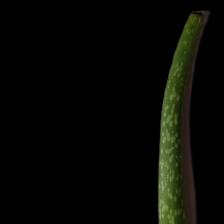
Plant: Aloe Vera